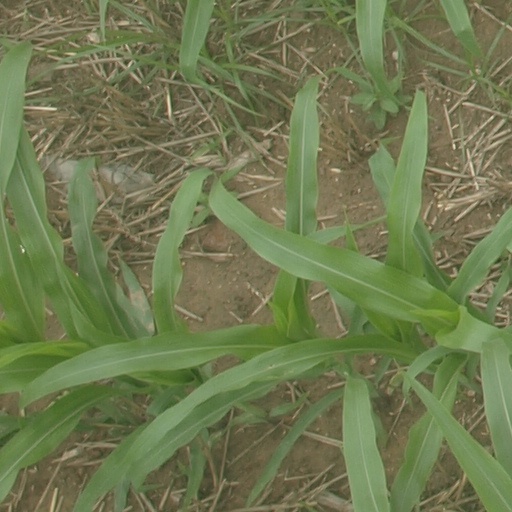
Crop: maize; corn